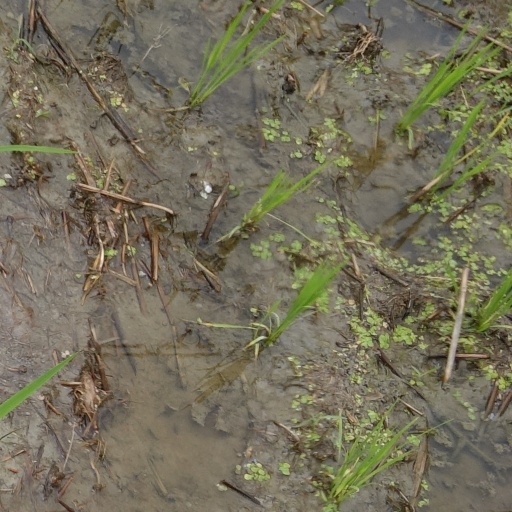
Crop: rice